Columbiad

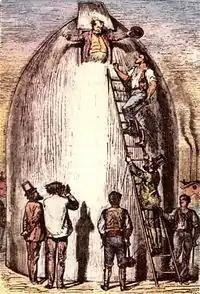
The projectile

In Jules Verne's 1865 novel "From the Earth to the Moon", a giant columbiad space gun is constructed in Tampa, Florida after the American Civil War, with the purpose of striking the Moon. Although the cannon is originally designed to fire a hollow aluminum ball, a bullet-shaped projectile is later designed with the purpose of carrying people.